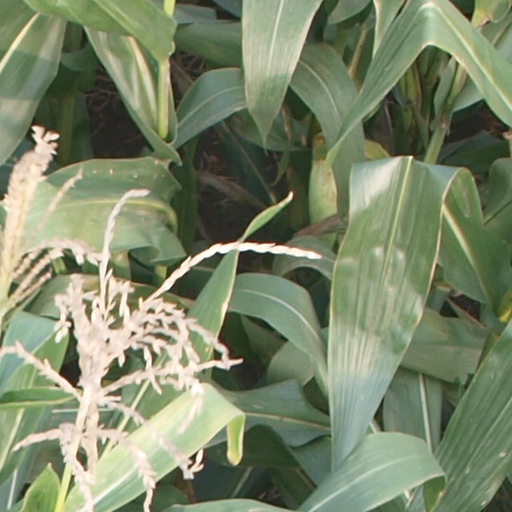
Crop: maize; corn